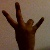
The image shows a hand gesture representing the number 7 in Indian Sign Language.